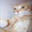
Label: cat